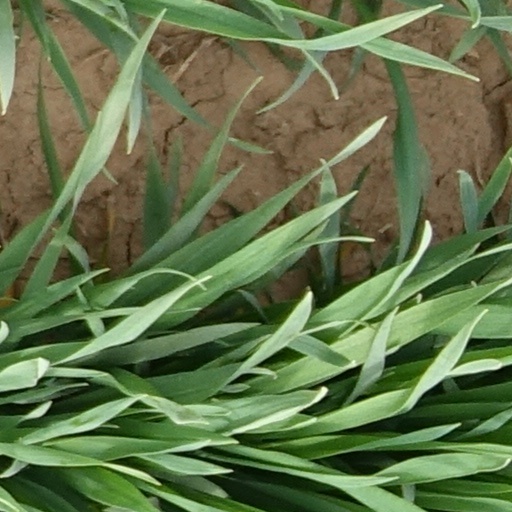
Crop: wheat